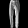
Label: Trouser